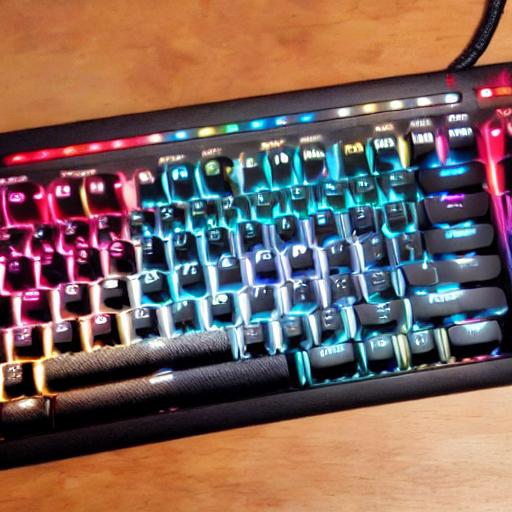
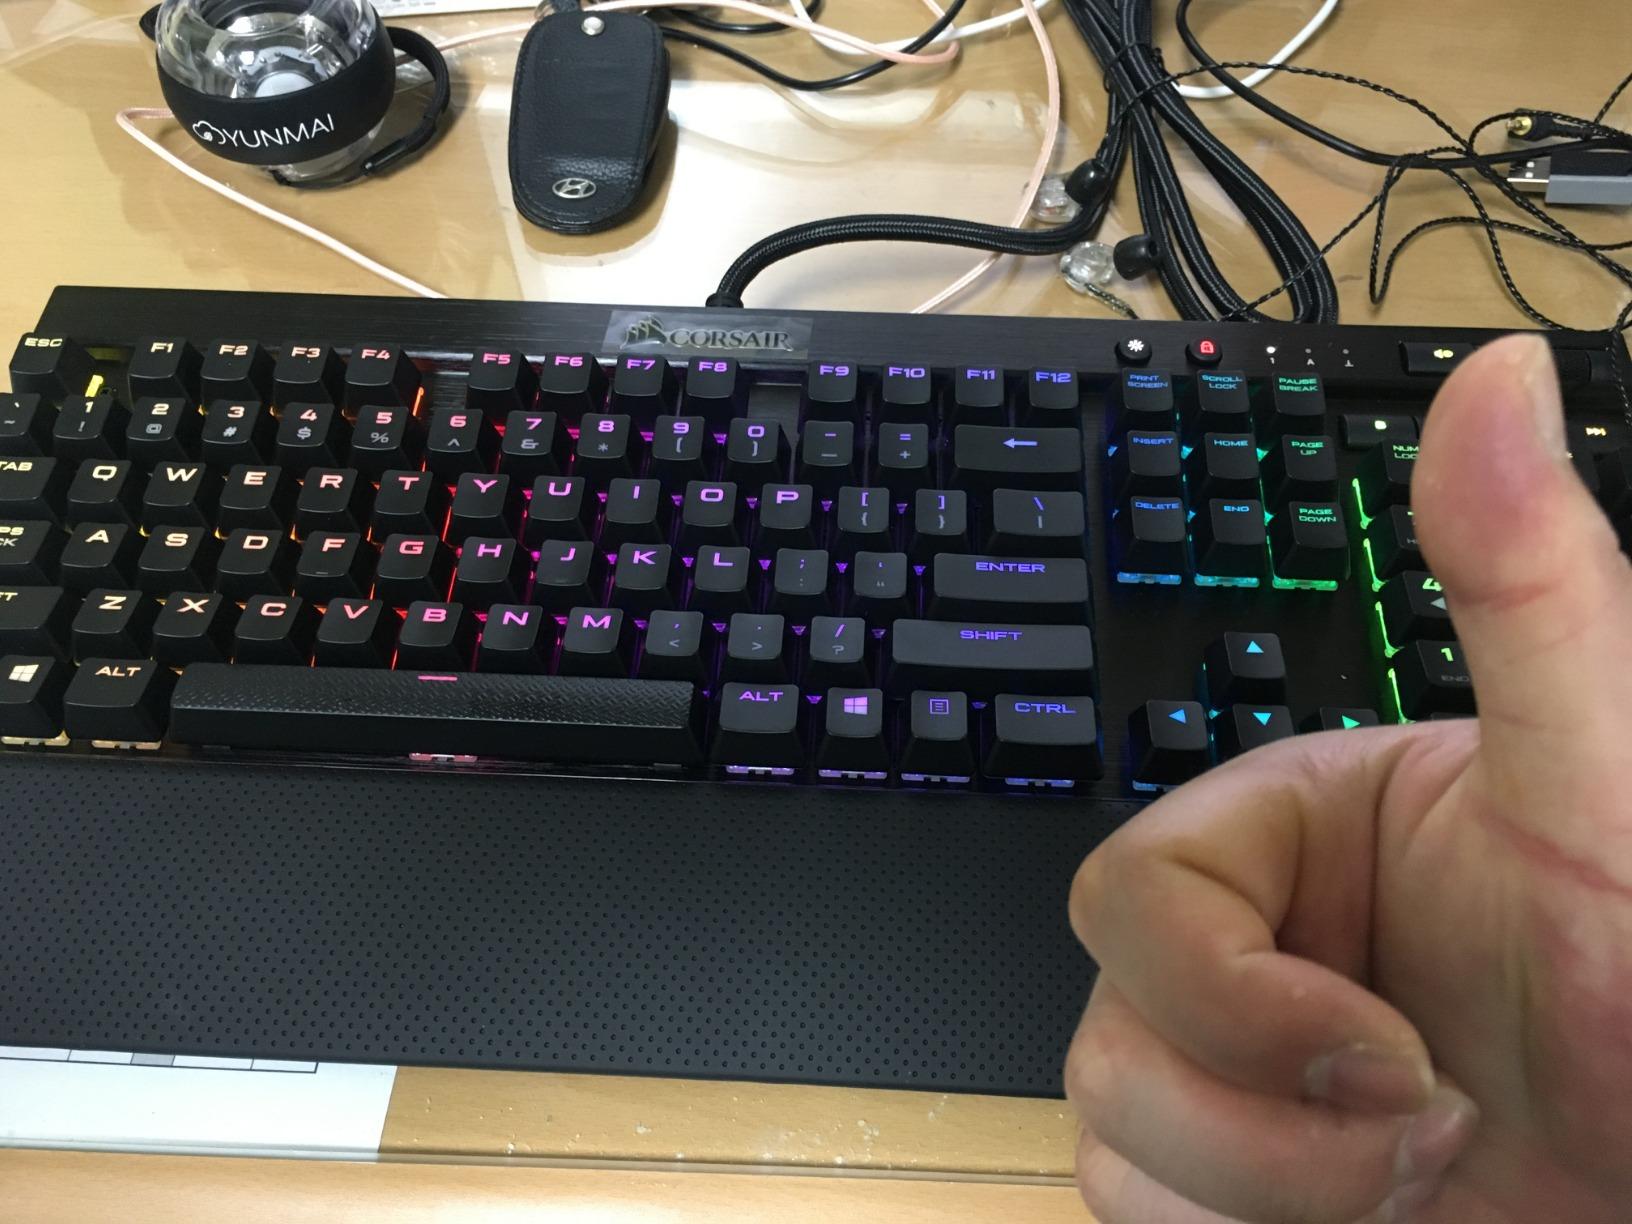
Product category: keyboard
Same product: no